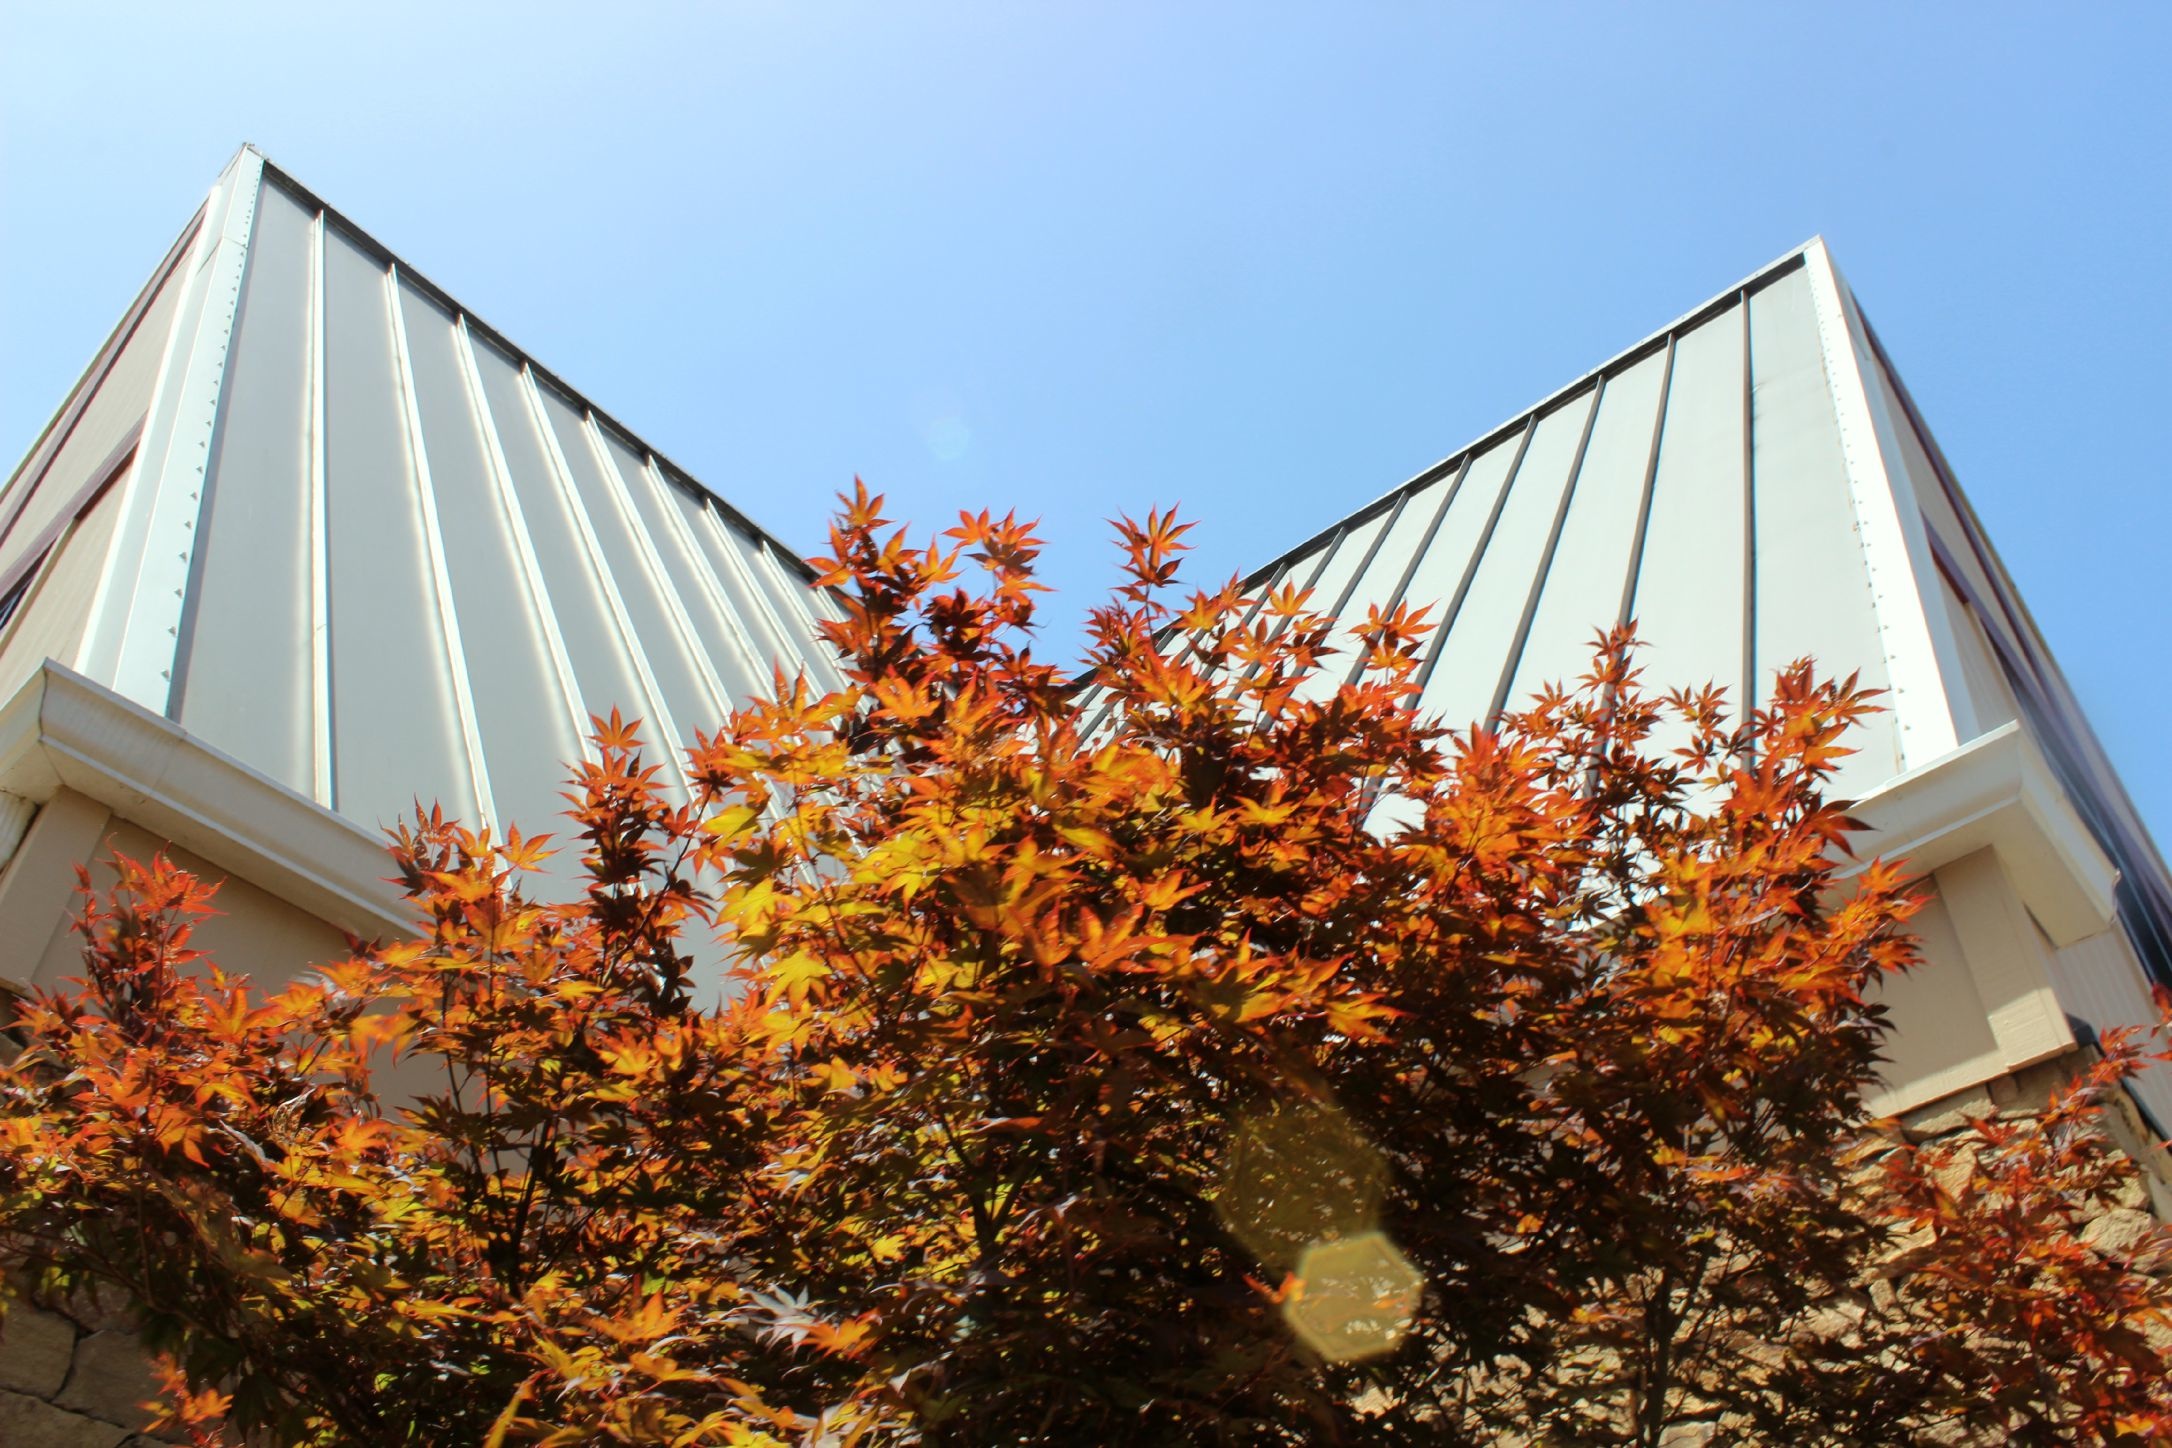
tree, plant, leaf, flower, autumn, season